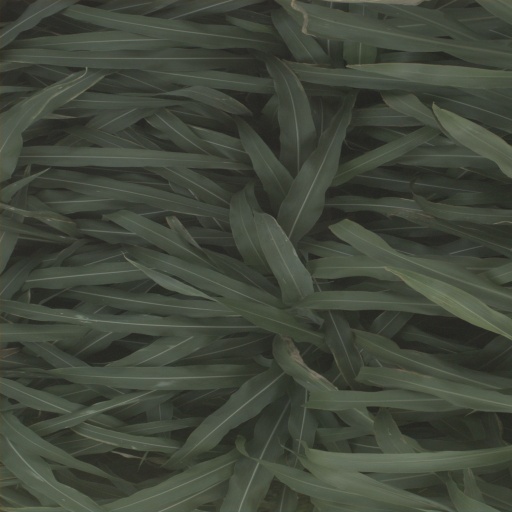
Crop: sorghum